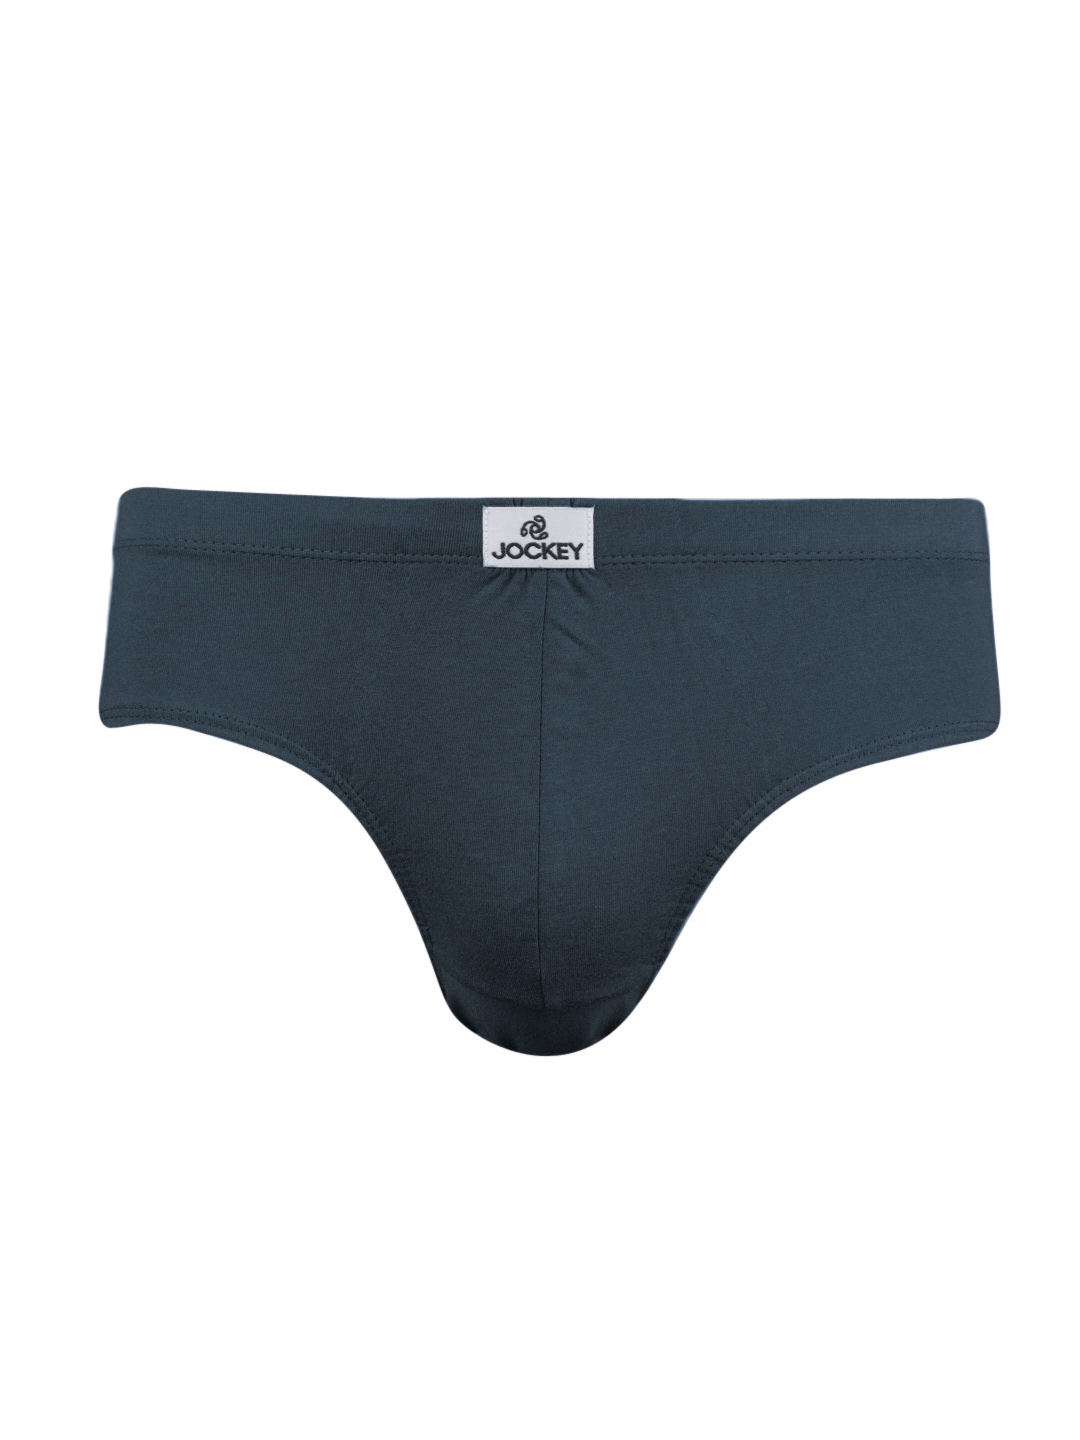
Jockey MC Men Blue Rio Briefs 8033
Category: Apparel / Innerwear / Briefs
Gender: Men
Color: Blue
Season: Summer 2016
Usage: Casual